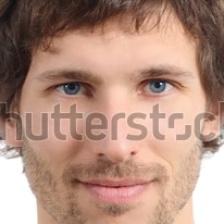
Label: faces